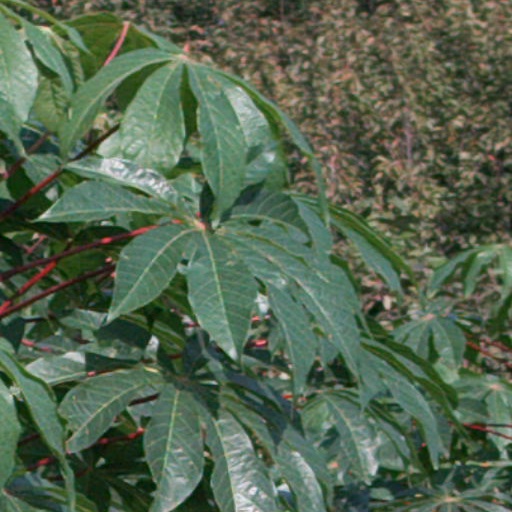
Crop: cassava